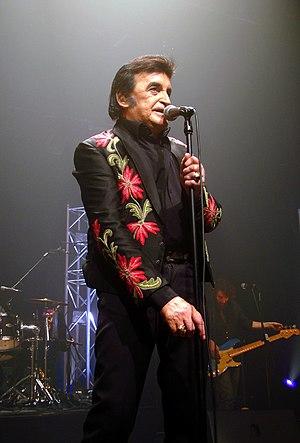
Dick sur scène, le charisme personnifié.
Hervé Forneri, dit Dick Rivers, est un chanteur de rock français né le 24 avril 1946 à Nice dans les Alpes-Maritimes et mort le 24 avril 2019 à Neuilly-sur-Seine.